Manjampatti Valley

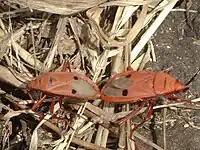
Unidentified at 1,700 m

Wild boar (Tamil: "kaattu panri") live all over the Palani Hills (Tamil: "பழனி") and in Manjampatti Valley, where one can frequently see holes in the ground where they have dug for edible roots. The valley has the large mountain squirrel (Tamil: "malai-anil") and the ash-colored squirrel (Tamil: "saambalnira anil").